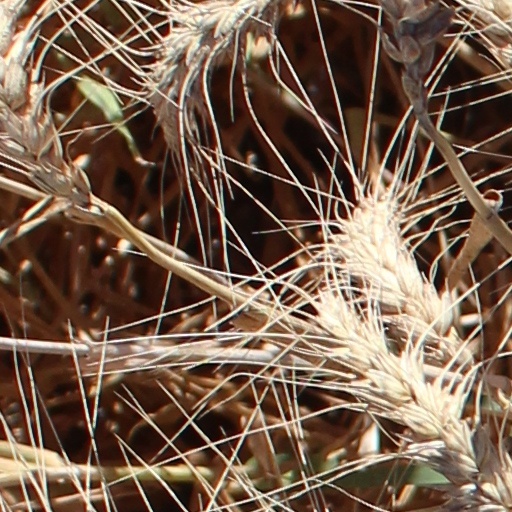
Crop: wheat